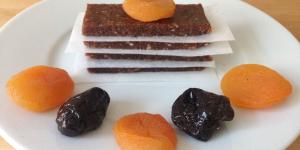
barritas energeticas con fruta